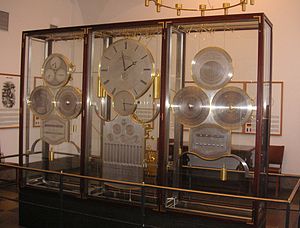
Jens Olsens Verdensur
Forsiden af Jens Olsens verdensur
Forsiden af Jens Olsens verdensur
Jens Olsens Verdensur er et avanceret astronomisk ur, der er opstillet på Københavns Rådhus.